Markéta Gregorová

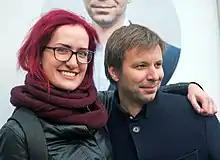
Gregorová with Marcel Kolaja during the campaign for the 2019 European election

Gregorová was third on the Pirate Party candidate list in the 2014 European Parliament election, but was not elected. She was the president of the European Pirate Party from December 2018.